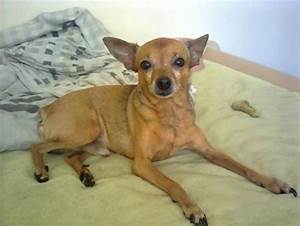
Label: dog